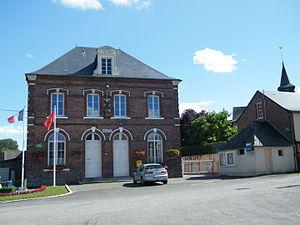
Dancourt, Seine-Maritime, France, mairie-école.
Dancourt est une commune française située dans le département de la Seine-Maritime en région Normandie.